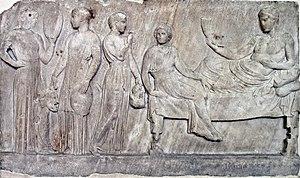
Relief votif en marbre, trouvé au Pirée. Dionysos est montré allongé sur une couche (klinè), tenant un rhyton et une phiale. Au pied de la couche se tient une femme, Paideia, tournée vers un homme qui tient un masque de théâtre dans la main gauche. Deux acteurs sont présents, l'un tient un tympanon et l'autre un masque et un tympanon. Le relief fut dédié par les acteurs au dieu Dionysos après une représentation théâtrale, peut-être les Bacchantes d'Euripide. Vers 400 av. J.-C. Musée archéologique national, Athènes, n°1500.
Le théâtre grec antique est à l'origine du théâtre en Occident. Il prend naissance à l'époque archaïque pour atteindre son apogée à Athènes au Vᵉ siècle av. J.-C.
Le musée national archéologique d’Athènes est le principal musée archéologique de Grèce. Il dépend directement du Directorat général des antiquités rattaché au ministère grec de la Culture. Il est dirigé par Georgios Kakavas. Il possède l’une des plus vastes collections d’antiquités grecques au monde. Il abrite plus de 20 000 objets datant de la préhistoire à la fin de l'Antiquité venus de l'ensemble de la Grèce.
Le relief votif à Dionysos conservé au Musée national archéologique d'Athènes est un panneau de marbre sculpté en bas-relief trouvé au Pirée, appartenant à la période classique De la sculpture grecque antique.